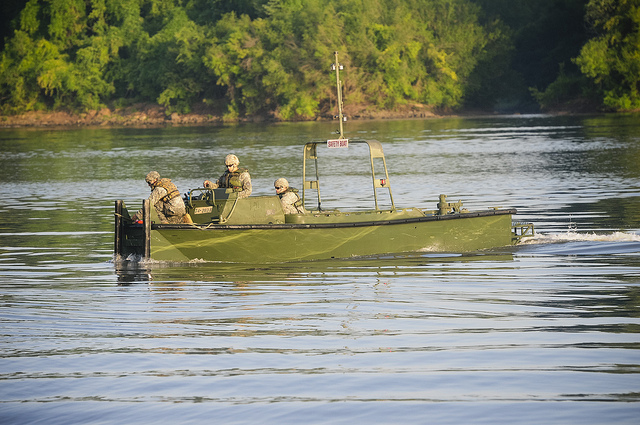
A group of people riding a green boat on a river.

A photo of several people on a boat in the water.

A group of special forces train on a PT boat

A few men in a boat on a body of water.

People wearing hats are on the water in a green boat.